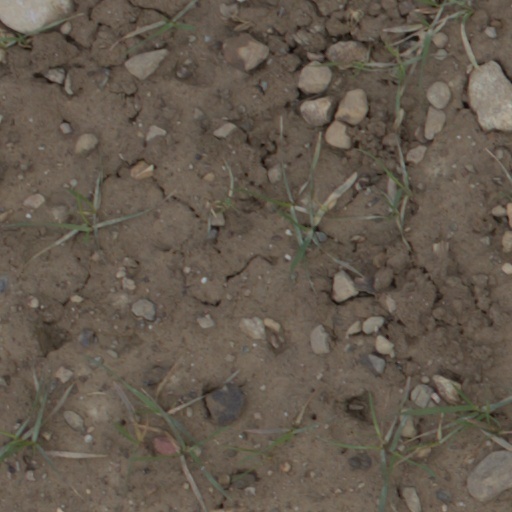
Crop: wheat